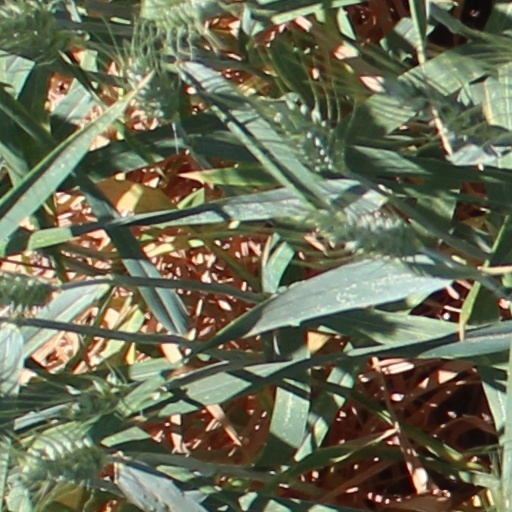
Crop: wheat